Octopus

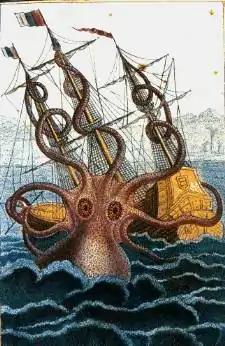
Coloured drawing of a huge octopus rising from the sea and attacking a sailing ship's three masts with its spiralling arms

Ancient seafaring people were aware of the octopus, as evidenced by artworks and designs. It was depicted on coins during the Minoan civilization possibly as early as 1650 BCE and on pottery in Mycenaean Greece around between 1200 and 1100 BCE. A Hawaiian creation myth suggests that the octopus is the lone survivor of a previous age. The legendary sea monster, the kraken is conceived as octopus-like. Similarly, Medusa was compared to an octopus, with her snake-hair resembling the creature's arms. The Akkorokamui is a gigantic octopus-like monster from Ainu folklore, worshipped in Shinto.